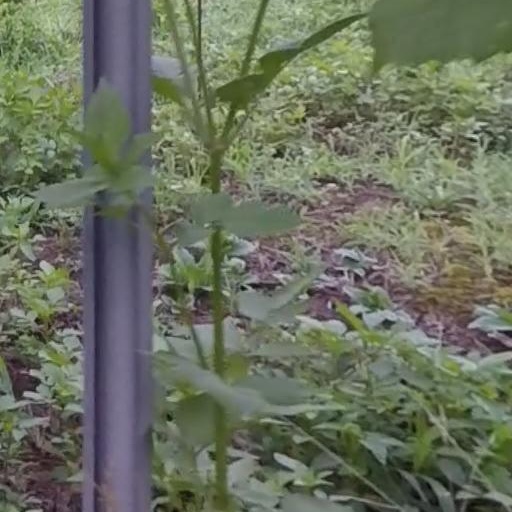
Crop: grape